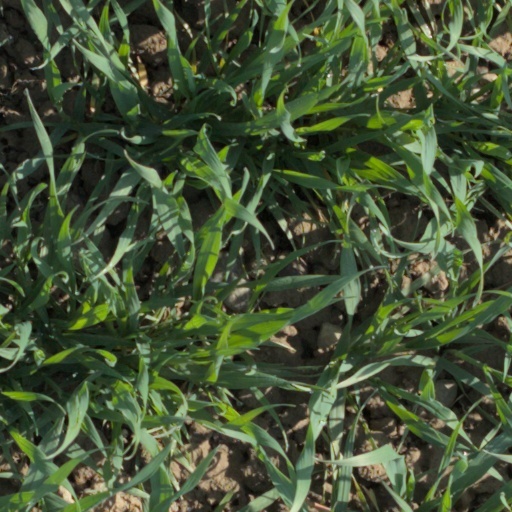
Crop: wheat